Ramesses II

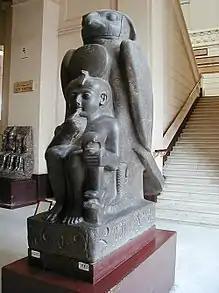
Ramesses II as a child embraced by Hauron (Egyptian Museum, Cairo)

After Ramesses I died, his son, Seti I became king, and designated his son Ramesses II as prince regent at about the age of fourteen.